MaryKay Carlson

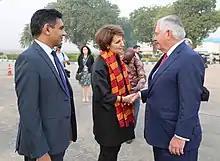
Carlson with then-Secretary Rex Tillerson in New Delhi.

Carlson is a career member of the Foreign Service, serving since 1985. She holds the rank of Minister-Counselor. Carlson worked at the Embassy of the United States in New Delhi, India as the Deputy Chief of Mission for three years and Chargé d'affaires for two years. She has also served at U.S. Embassy in Beijing, China (twice), Embassy in Kyiv, Ukraine, Consulate General in Hong Kong, Embassy in Maputo, Mozambique, Embassy in Nairobi, Kenya, and the Embassy in Santo Domingo, Dominican Republic. She had also served as Deputy Chief of Mission at the U.S. embassy in Buenos Aires, Argentina. Her domestic assignments include director of the Secretary's Executive Secretariat Staff and deputy director of Korean Affairs.